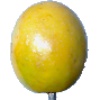
Label: Maracuja 1